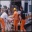
Label: ambulance